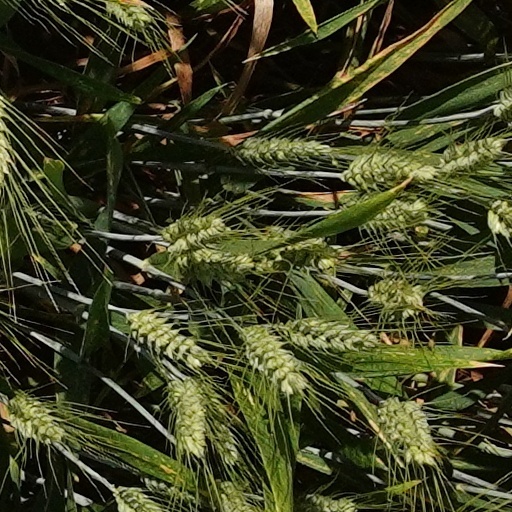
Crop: wheat